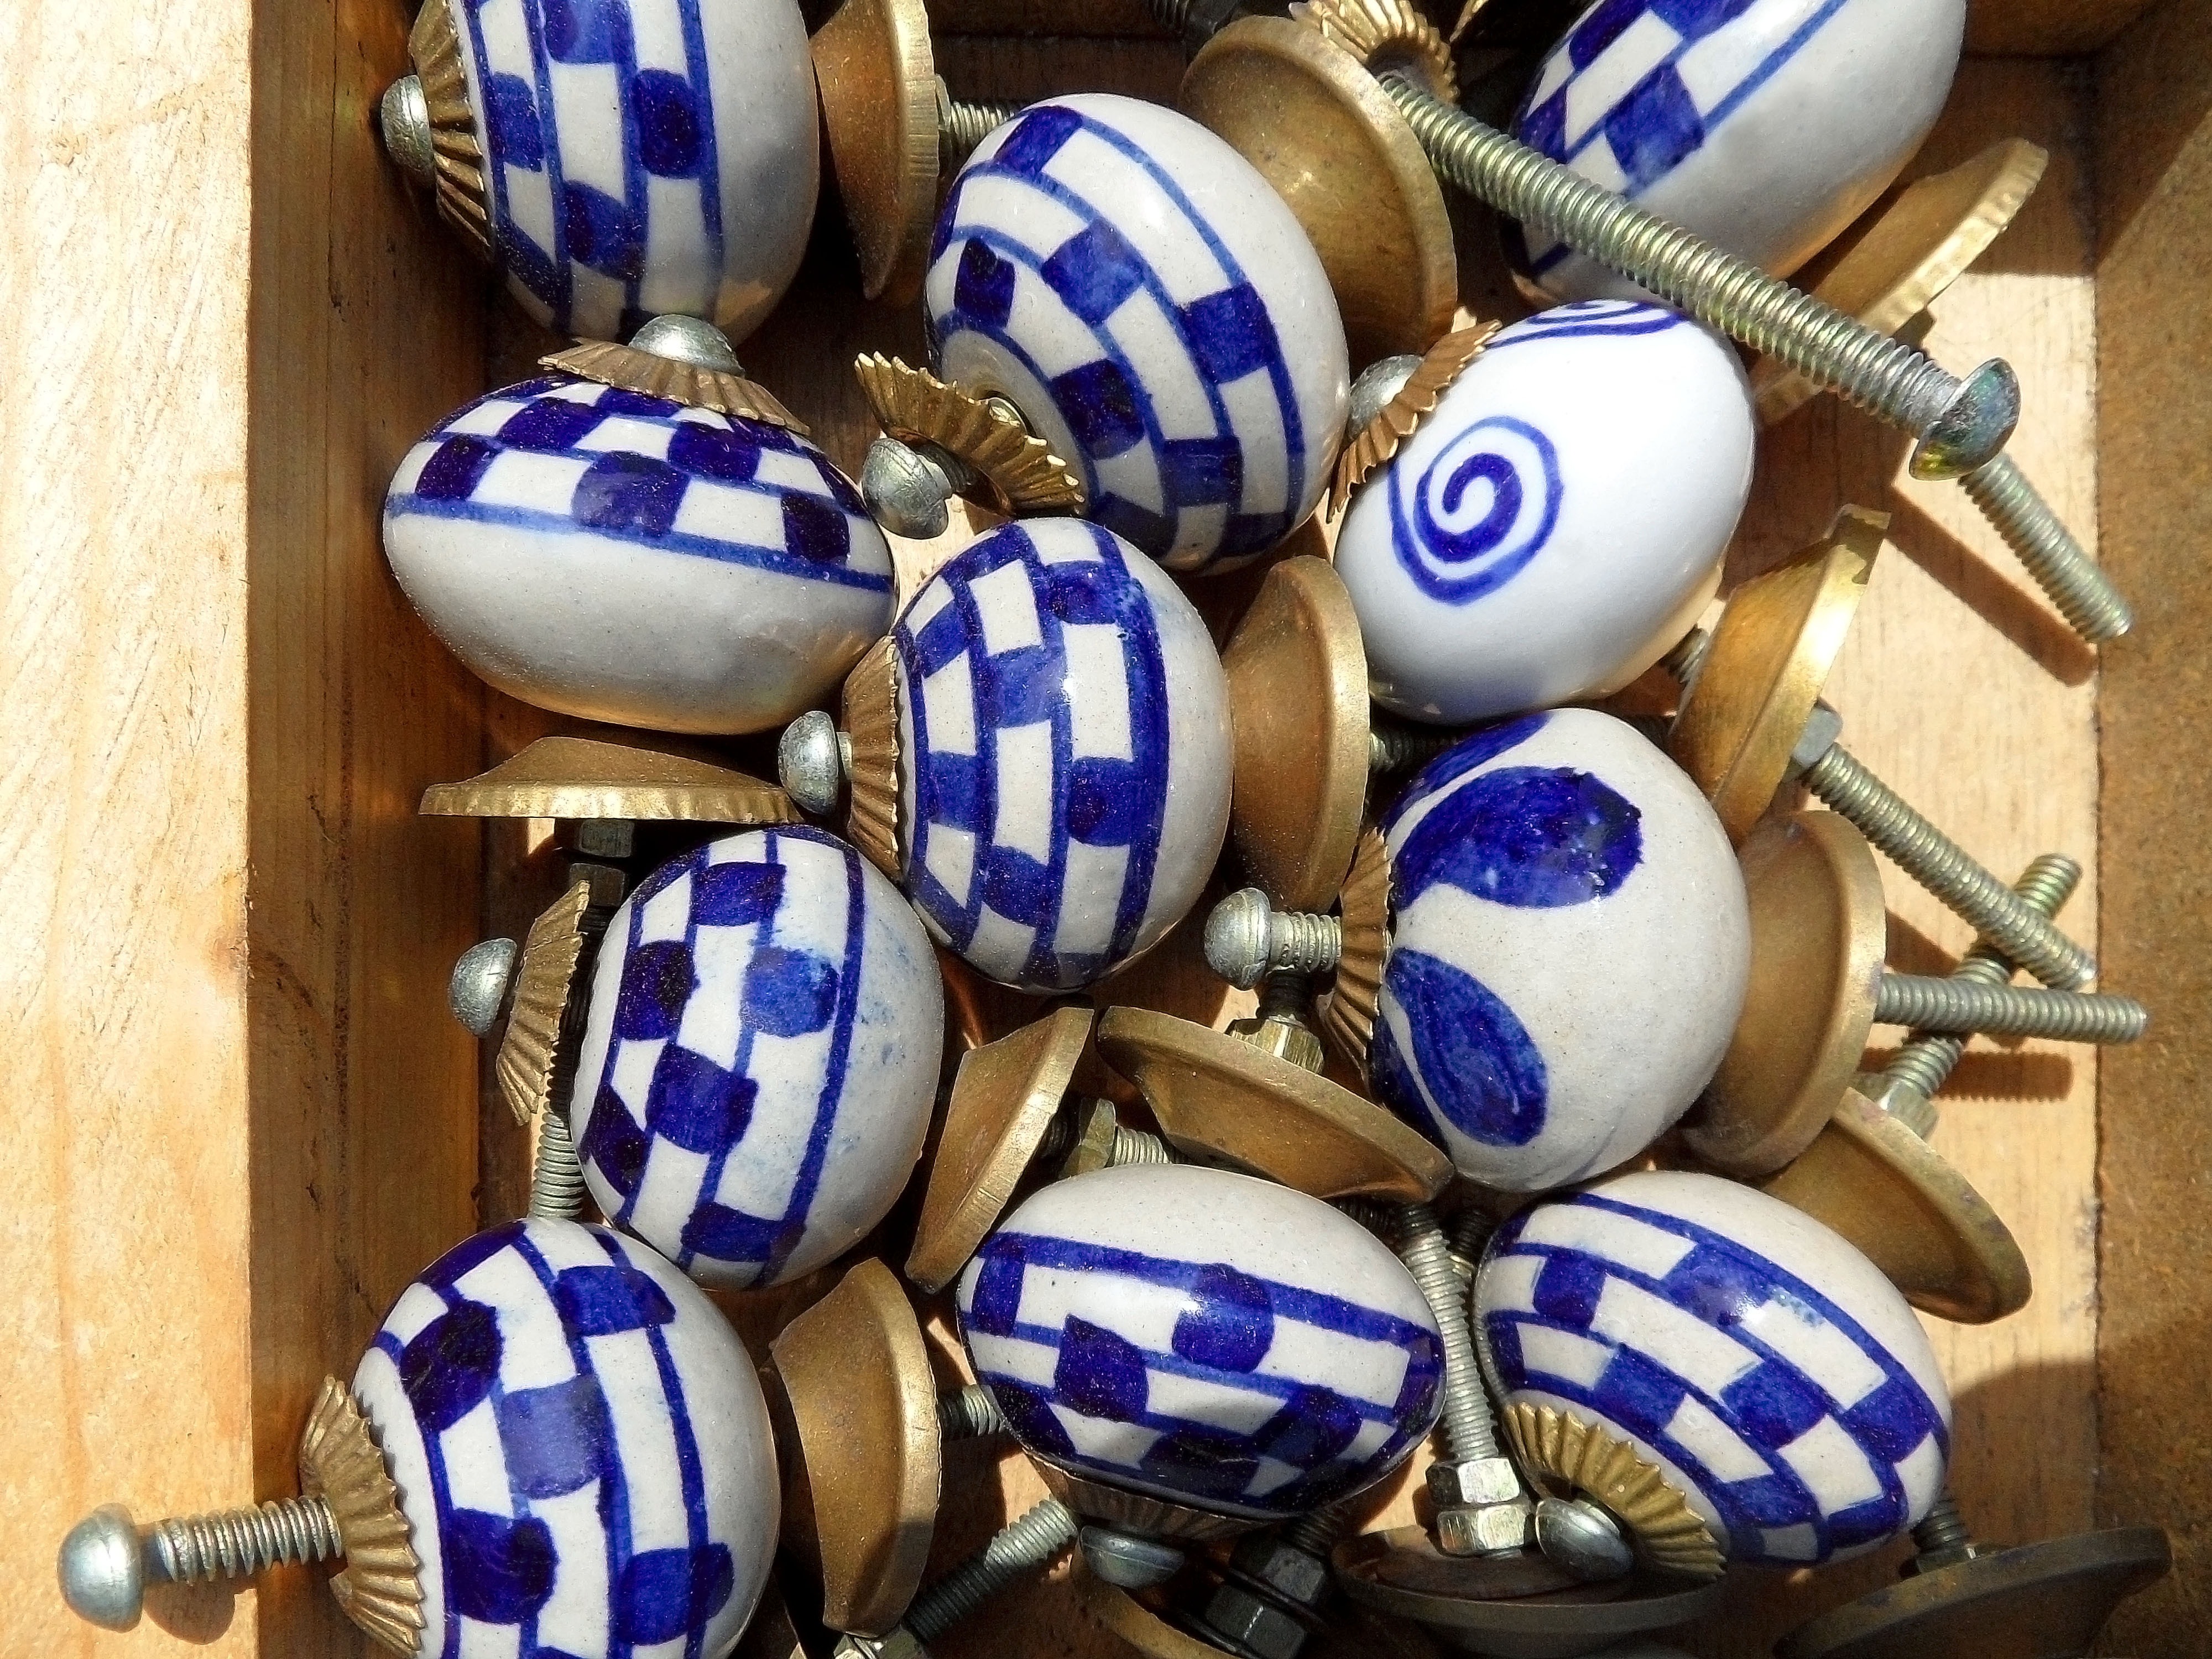
structure, food, blue, object, bead, door, handle, art, ball, handles, ceramics